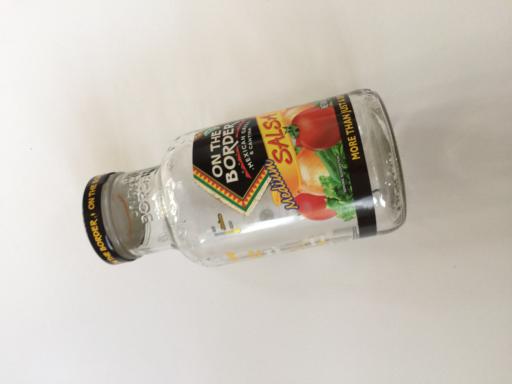
Waste category: glass